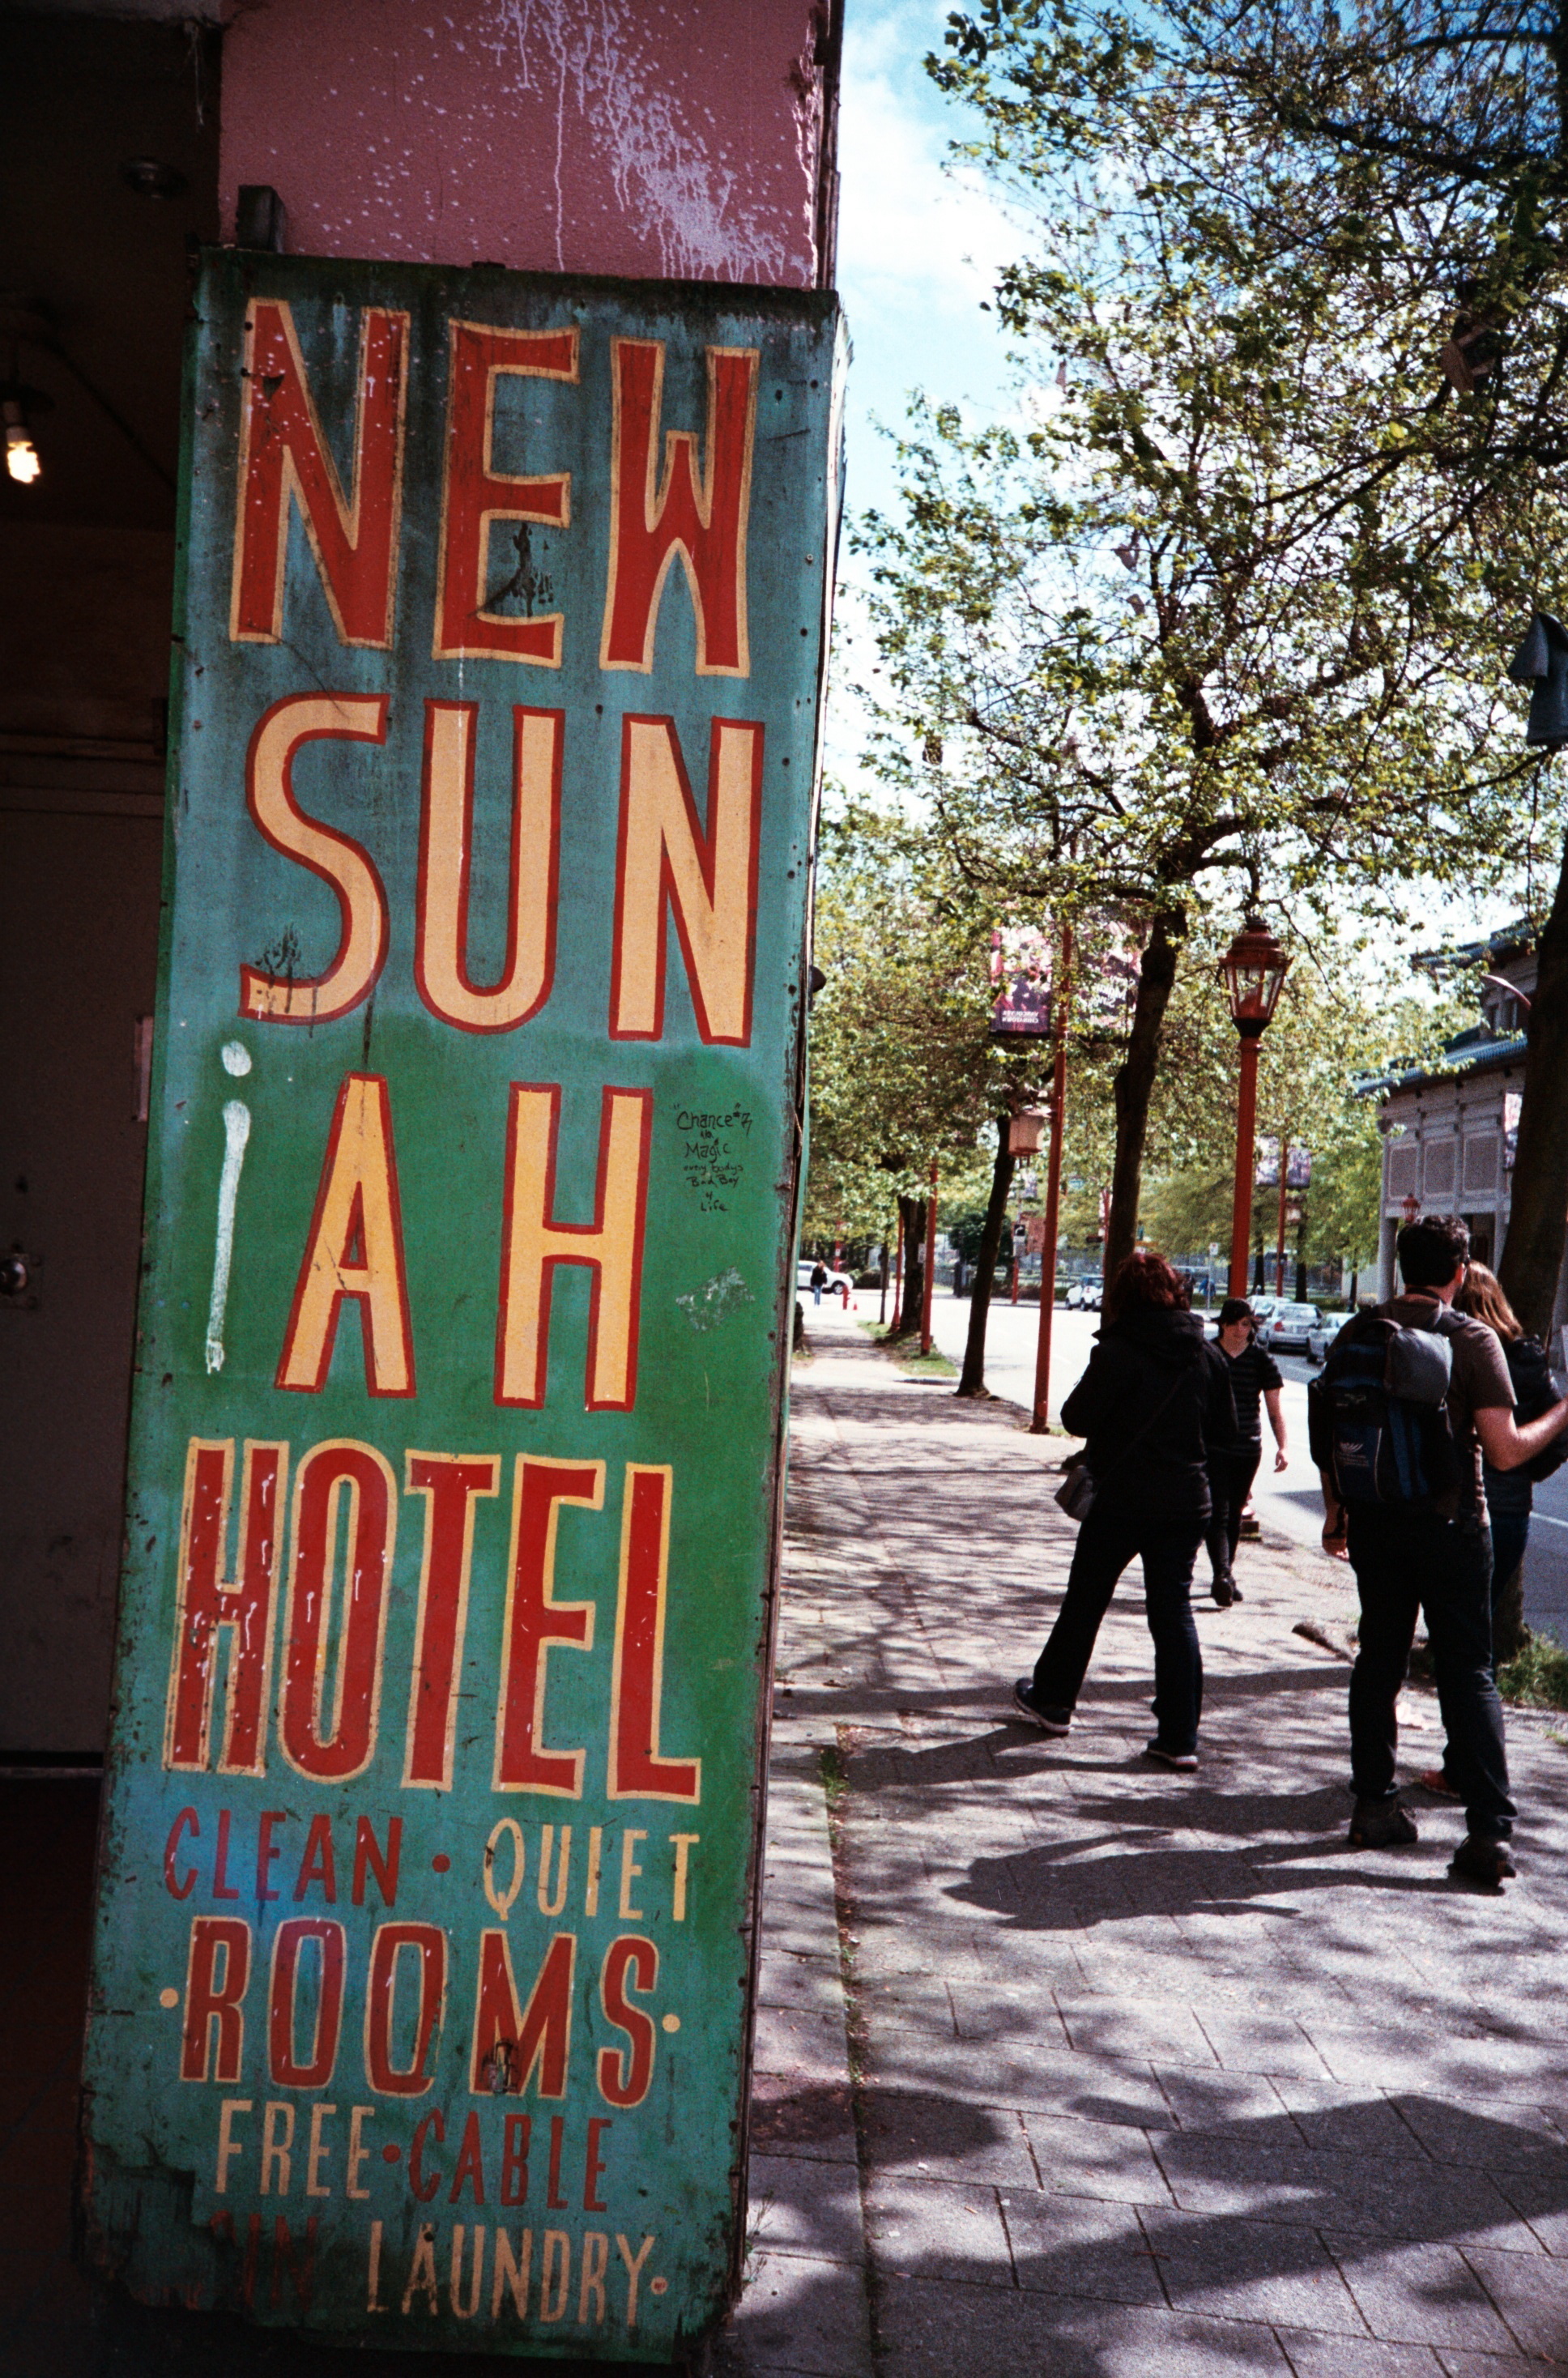
road, street, sidewalk, film, ad, pavement, sign, art, hotel, tourists, advertisement, infrastructure, backpackers, agfa, chinatown, lca, lomolca, chinatownvancouver, agfavistaplus400, urban area